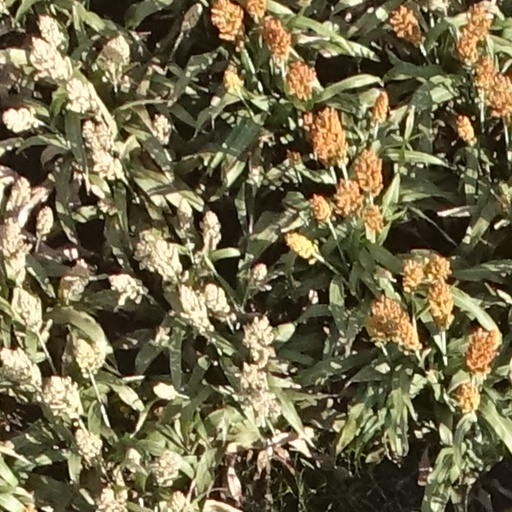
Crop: sorghum